Statue of George H. Perkins

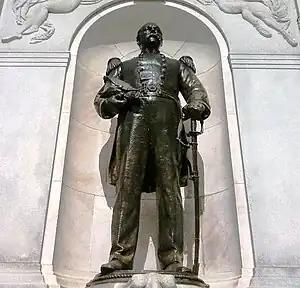
Close-up of the statue

The memorial consists of a bronze statue of Perkins surrounded by a granite and Tennessee marble structure. This structure has dimensions of long, wide, and high and takes the form of an exedra. Pedestals mark the ends of this exedra. The statue is situated in a niche within the structure, standing on a granite block that has been shaped to resemble a ship's prow. Atop the niche is a keystone which has allegorical depictions of Peace and War in bas-reliefs. On either side of the niche are depictions of an eagle atop a Doric column with a seal imposed on the column. On one side, it depicts the seal of New Hampshire, while on the other side, the seal of the United States Naval Academy.